Royalist Army in Exile

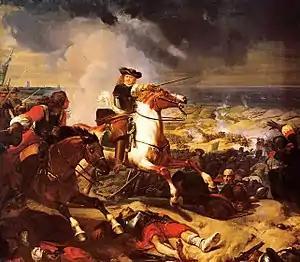
"The Battle of the Dunes" by Charles-Philippe Larivière, 1837. The Royalist cause suffered a major setback when the exiled army and their Spanish allies were heavily defeated at the Battle of the Dunes by a combined French-English force featuring New Model Army troops.

Charles had committed to his Spanish allies to recruit those Irish soldiers serving in the French armies. Some troops began deserting in small numbers to serve the Royalist cause, Charles' principal advisors Edward Hyde and the former Irish Viceroy Lord Ormonde opened negotiations with the various colonels of the regiments, many of whom had fought for Charles following his alliance with the Irish Confederates during the Cromwellian conquest of Ireland. Ultimately despite French resistance to the move, which Charles justified by his need to secure his restoration, and the status of the French-born queen mother Henrietta Maria, the Irish colonels all transferred into the king's service. Their troops, if denied permission, deserted in droves and made their way to the Spanish Netherlands. However some Irish soldiers chose to stay in French service despite their alliance with Cromwell, which led to the Royalists recruiting fresh troops direct from Ireland. James, Duke York was reluctant to abandon his position in the French court and military which he felt would serve the Royalist cause far better, until he received a direct order from his brother.